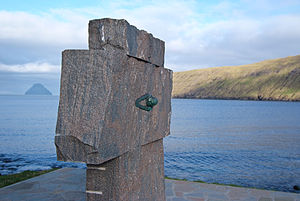
Sigmundur Brestisson
Mindesmærke for Sigmundur Brestisson i Sandvík.
Sigmundur Brestisson var en vikingehøvding, som på kongebud forkyndte læren om Hvíta Krist på tinget i Tinganes omkring år 1000.